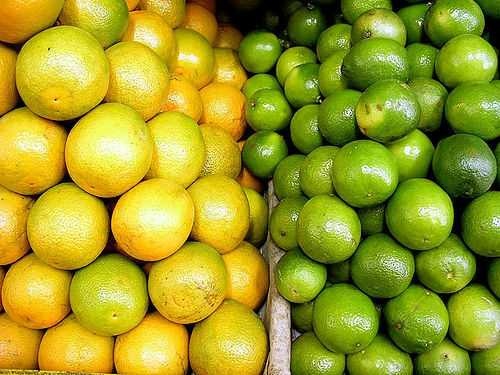
Label: Lemon